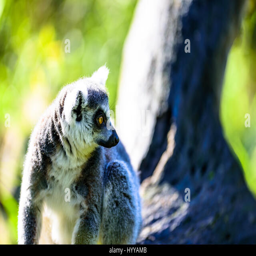
lemur playing and climbing on a tree